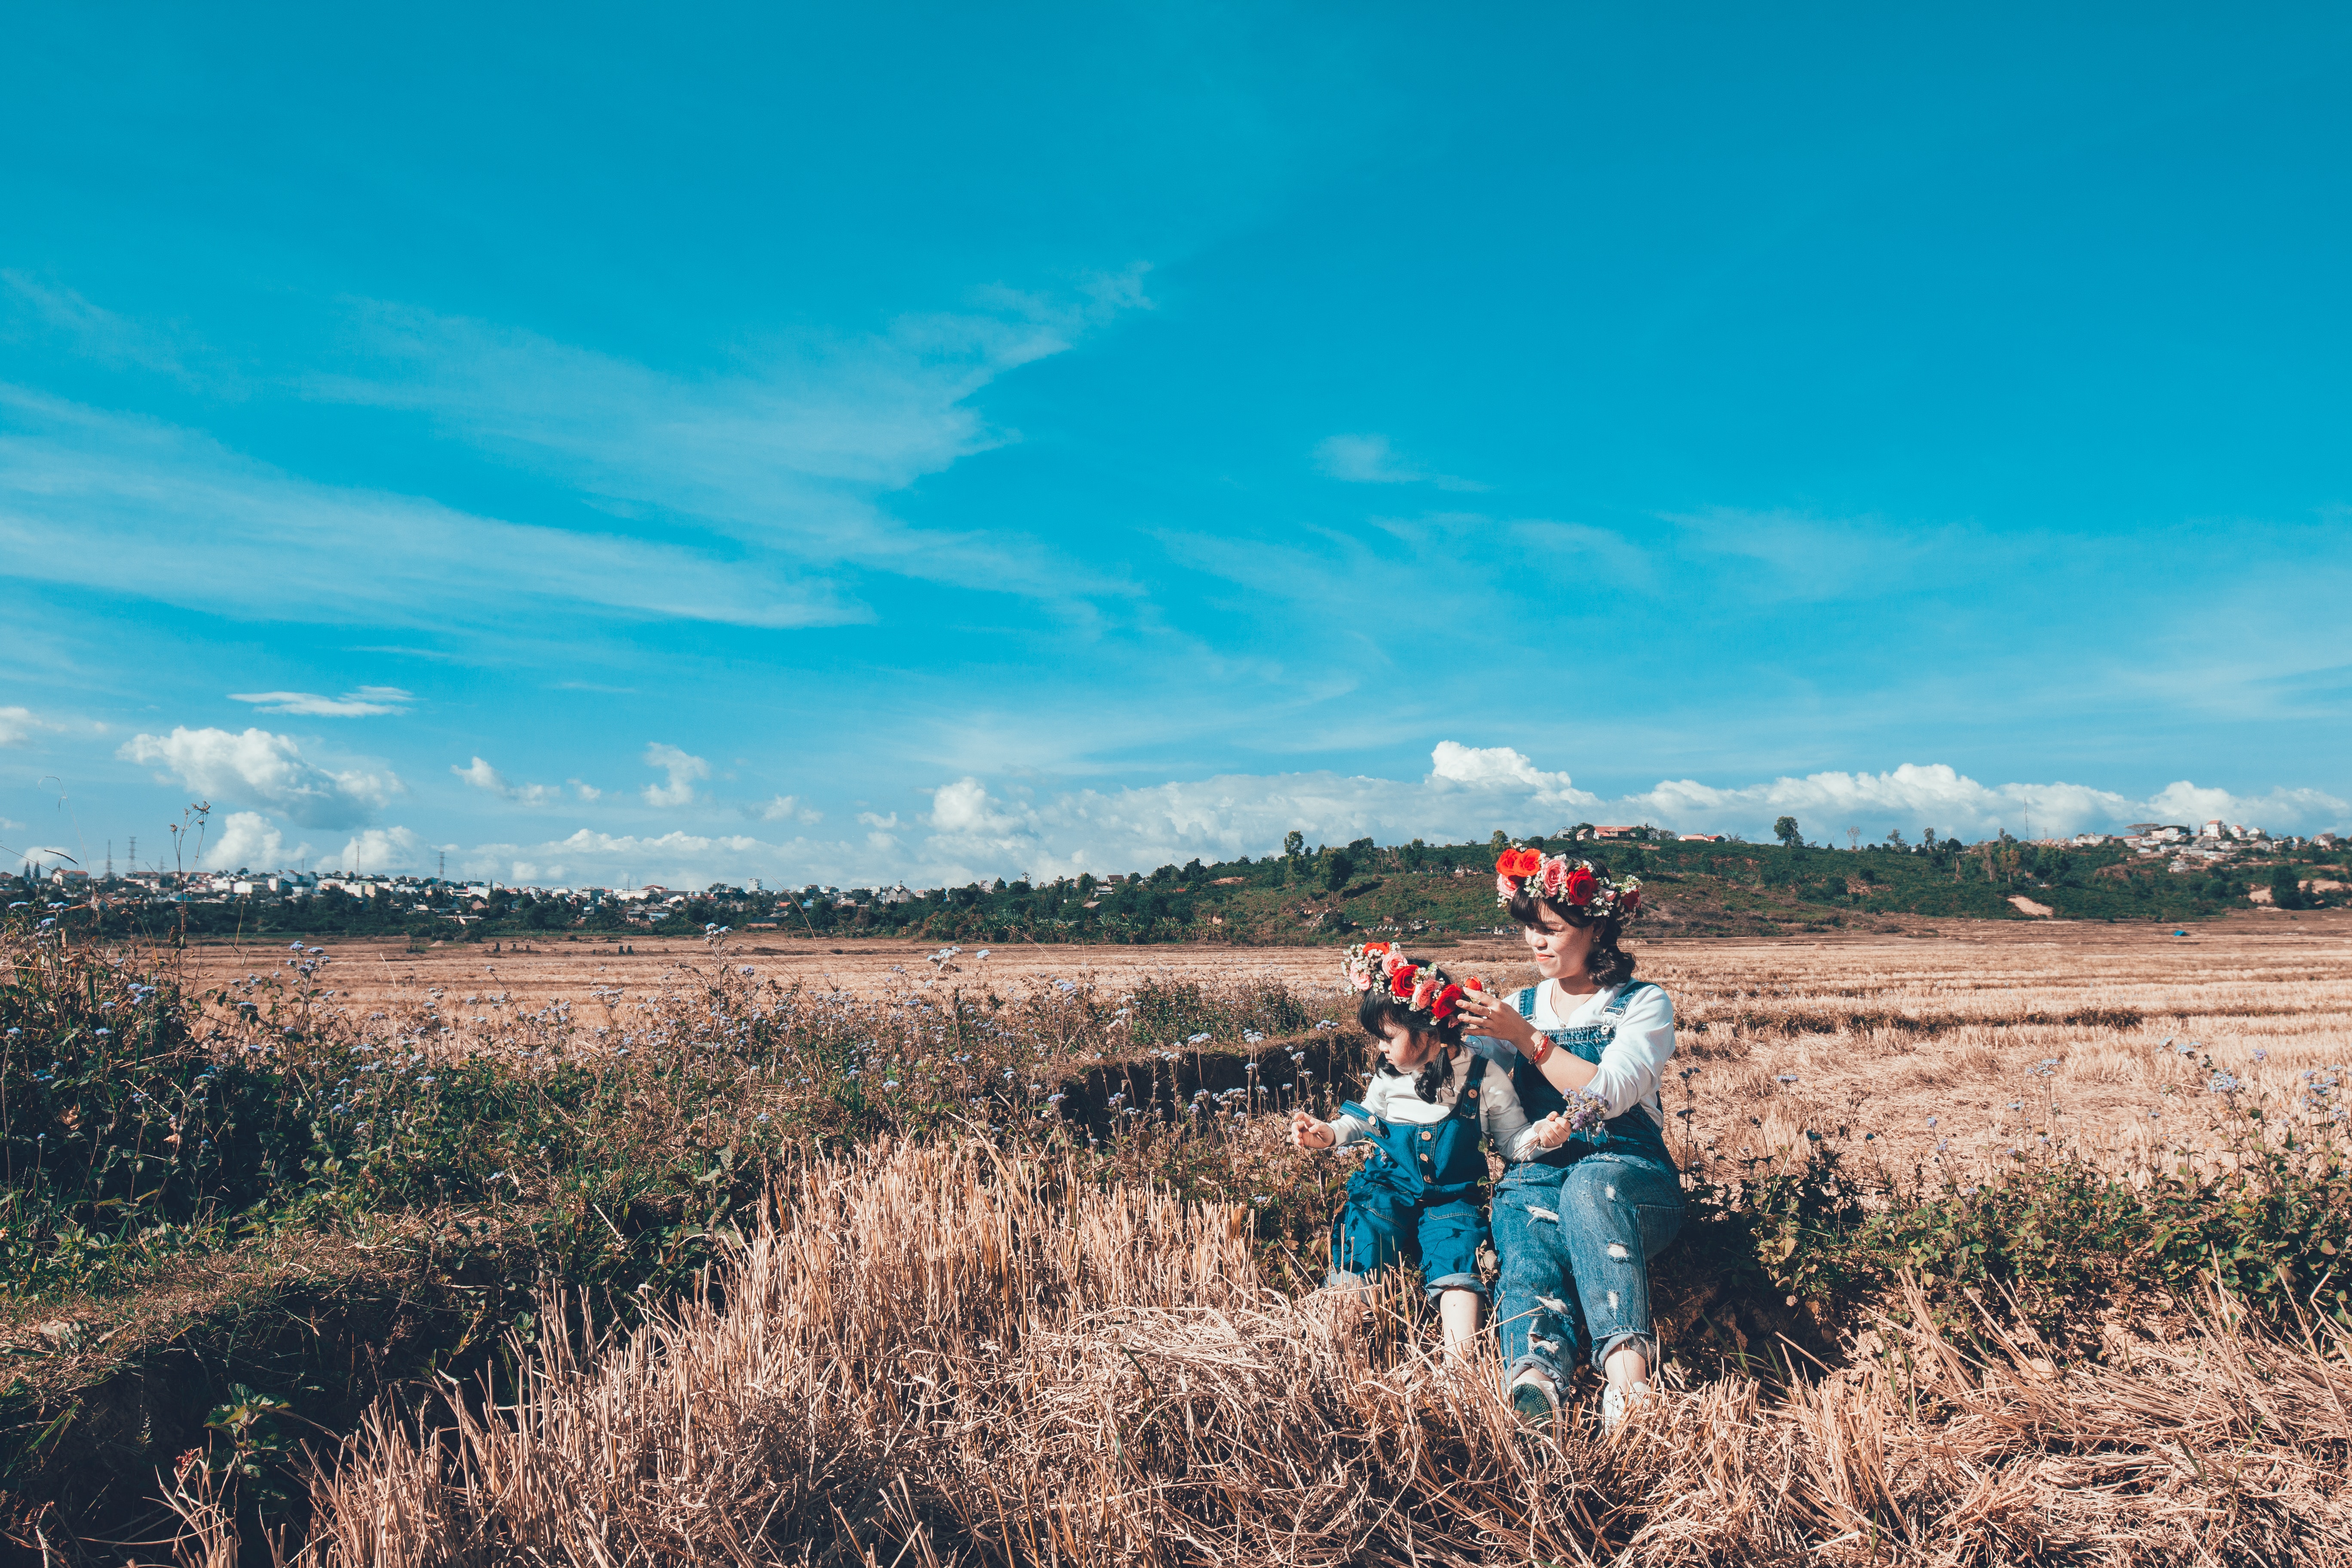
sky, grassland, cloud, field, grass family, tree, ecoregion, grass, prairie, rural area, landscape, plain, photography, soil, plant, farm, steppe, recreation, crop, meteorological phenomenon, road, straw, mountain, agriculture